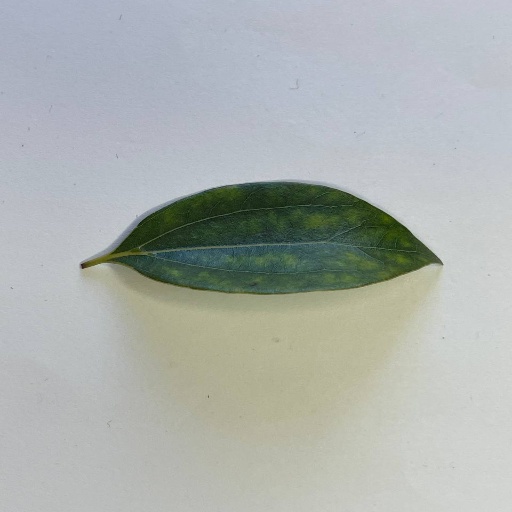
Species: Camphor
Leaf condition: Bacterial Spot